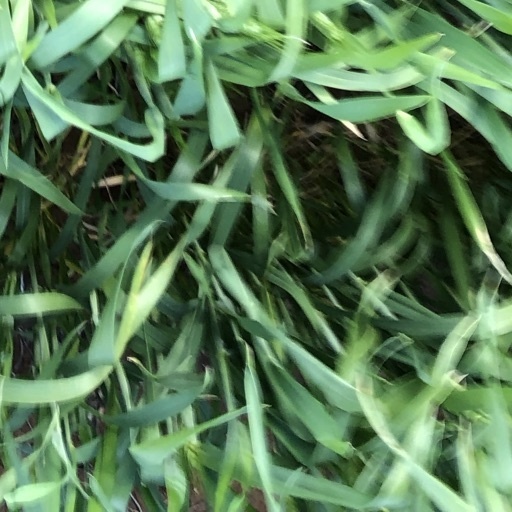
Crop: wheat